154th (Stormont-Dundas-Glengarry) Battalion, CEF

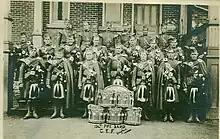
Pipe Band of the 154th, c.1916

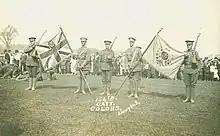
Presentation of colours to the 154th, August 1916

At this time a battalion pipe band was raised and funded by John McMartin. Throughout the summer of 1916, the men trained in camp and conducted marches to Collins Bay and Gananoque before returning to Cornwall on August 23. Upon their return to Cornwall on August 23, the battalion paraded to St. Lawrence Park, where the IODE presented them with a set of colours.